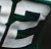
Number: 2